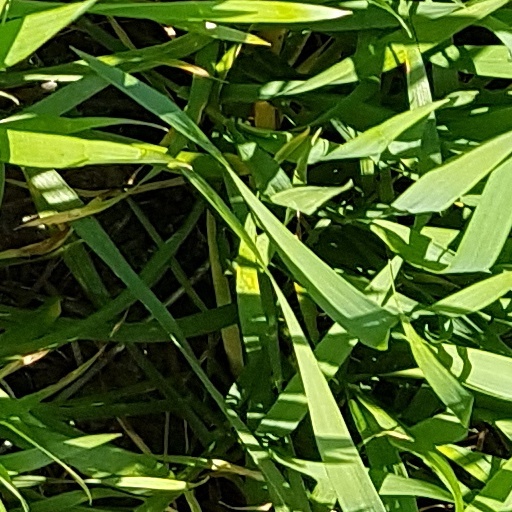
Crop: wheat